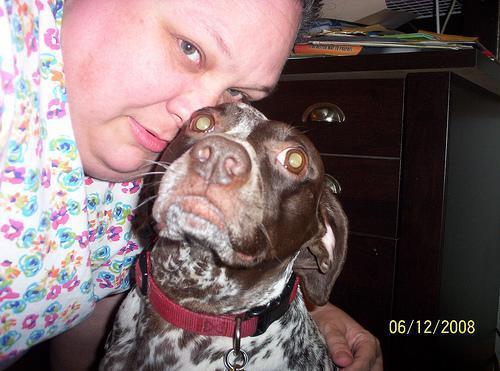
german shorthaired